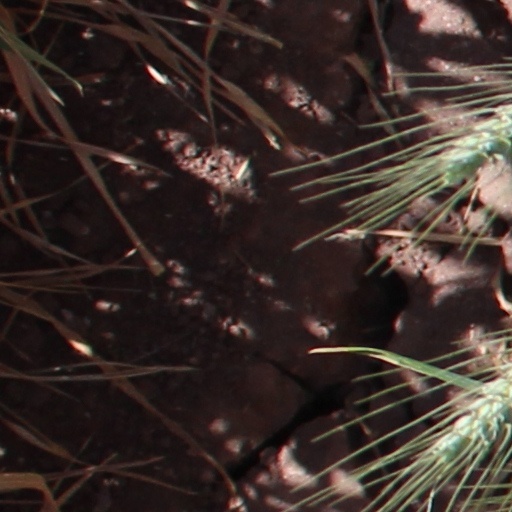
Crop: wheat